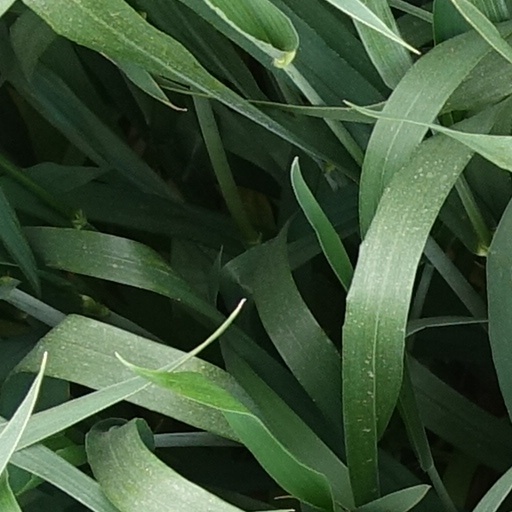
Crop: wheat